Igor Shuvalov

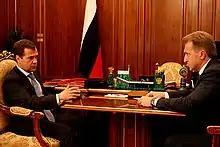
Shuvalov (right) with President Medvedev, 2008

When Dmitry Medvedev became the President of Russia, on 12 May 2008, Shuvalov moved to the Government as the First Deputy Prime Minister of Russia and remained in that position from May 2008 to May 2018. For some time, following Alexei Kudrin's resignation as the Minister of Finance, he was de facto responsible for the government's economic bloc as a whole.